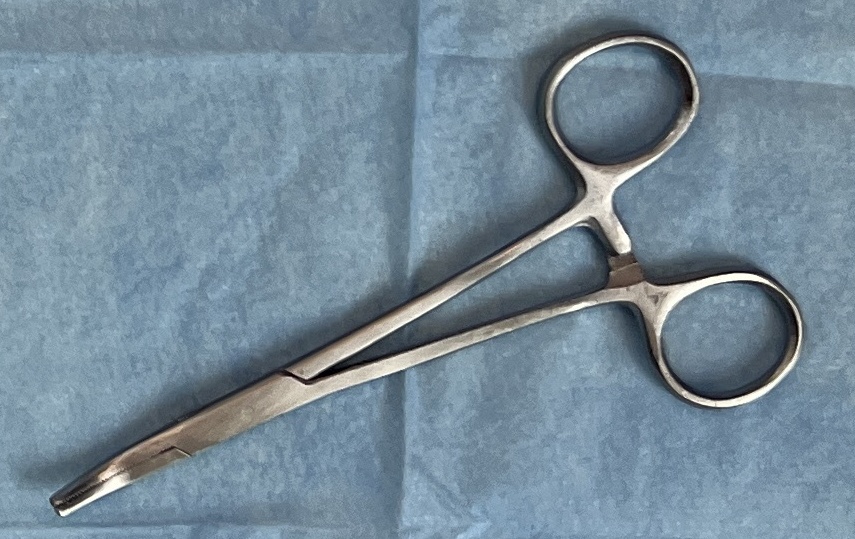
Hinged instrument state: closed